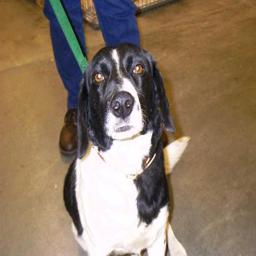
Animal: dogs